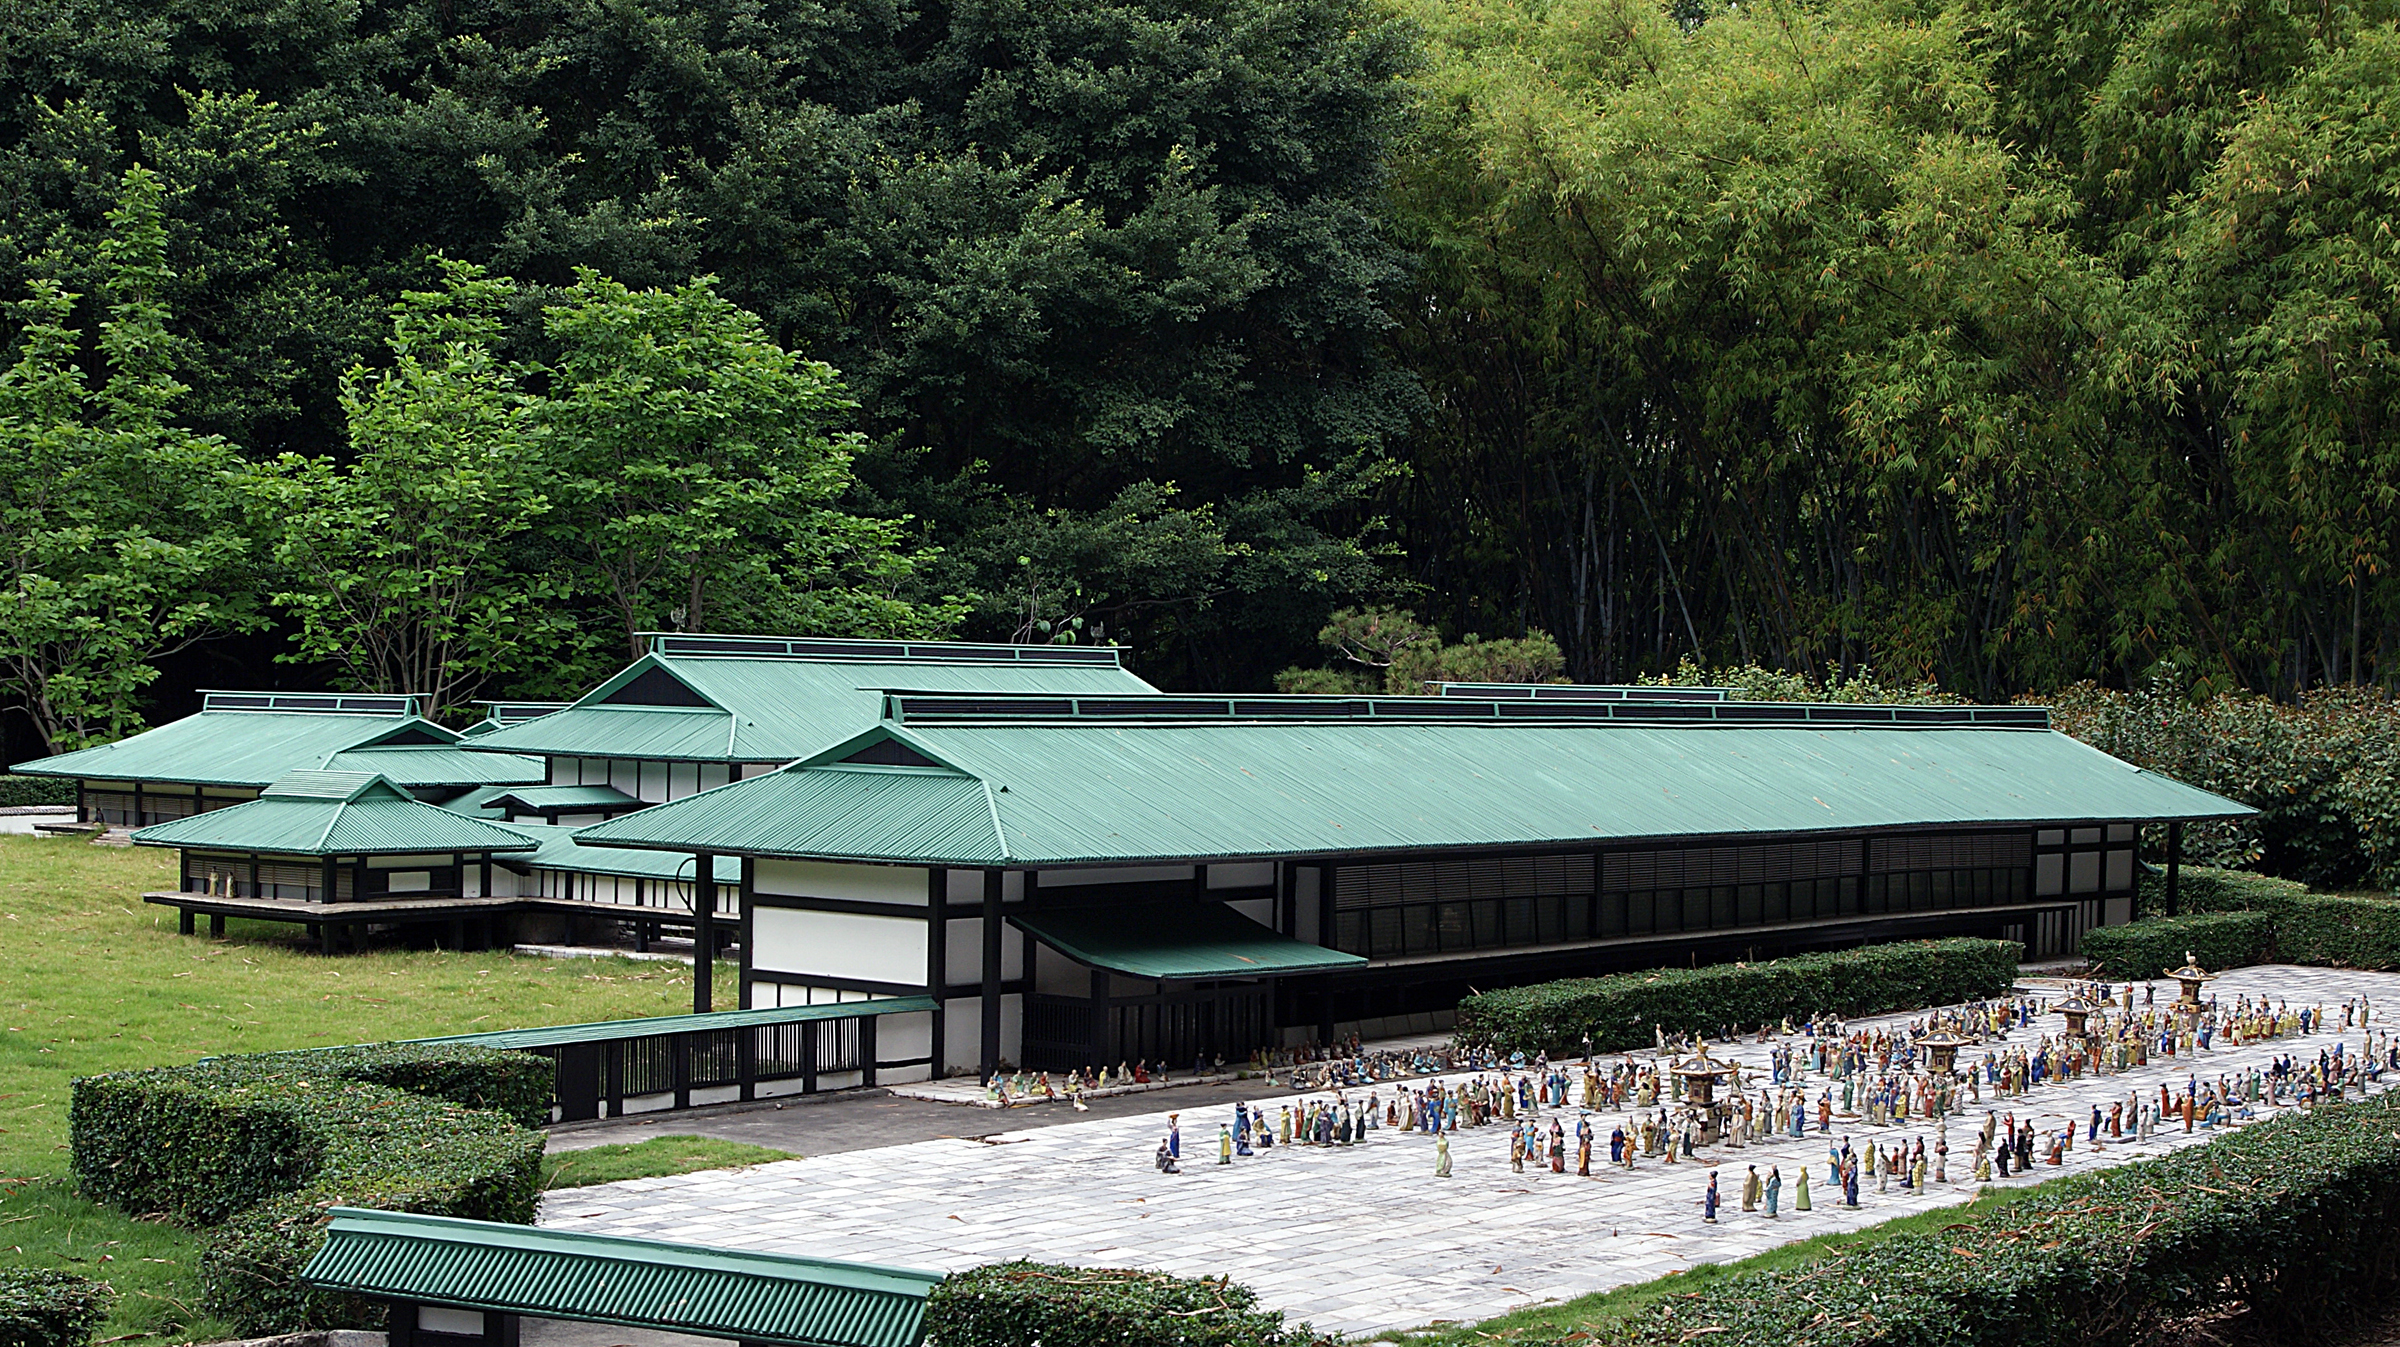
street, roof, city, chinese, garden, cool image, publicdomain, pavilion, shrine, chine, china, themeparks, awindowontheworld, guangdong, baoan, shenzhen, rural area, outdoor structure